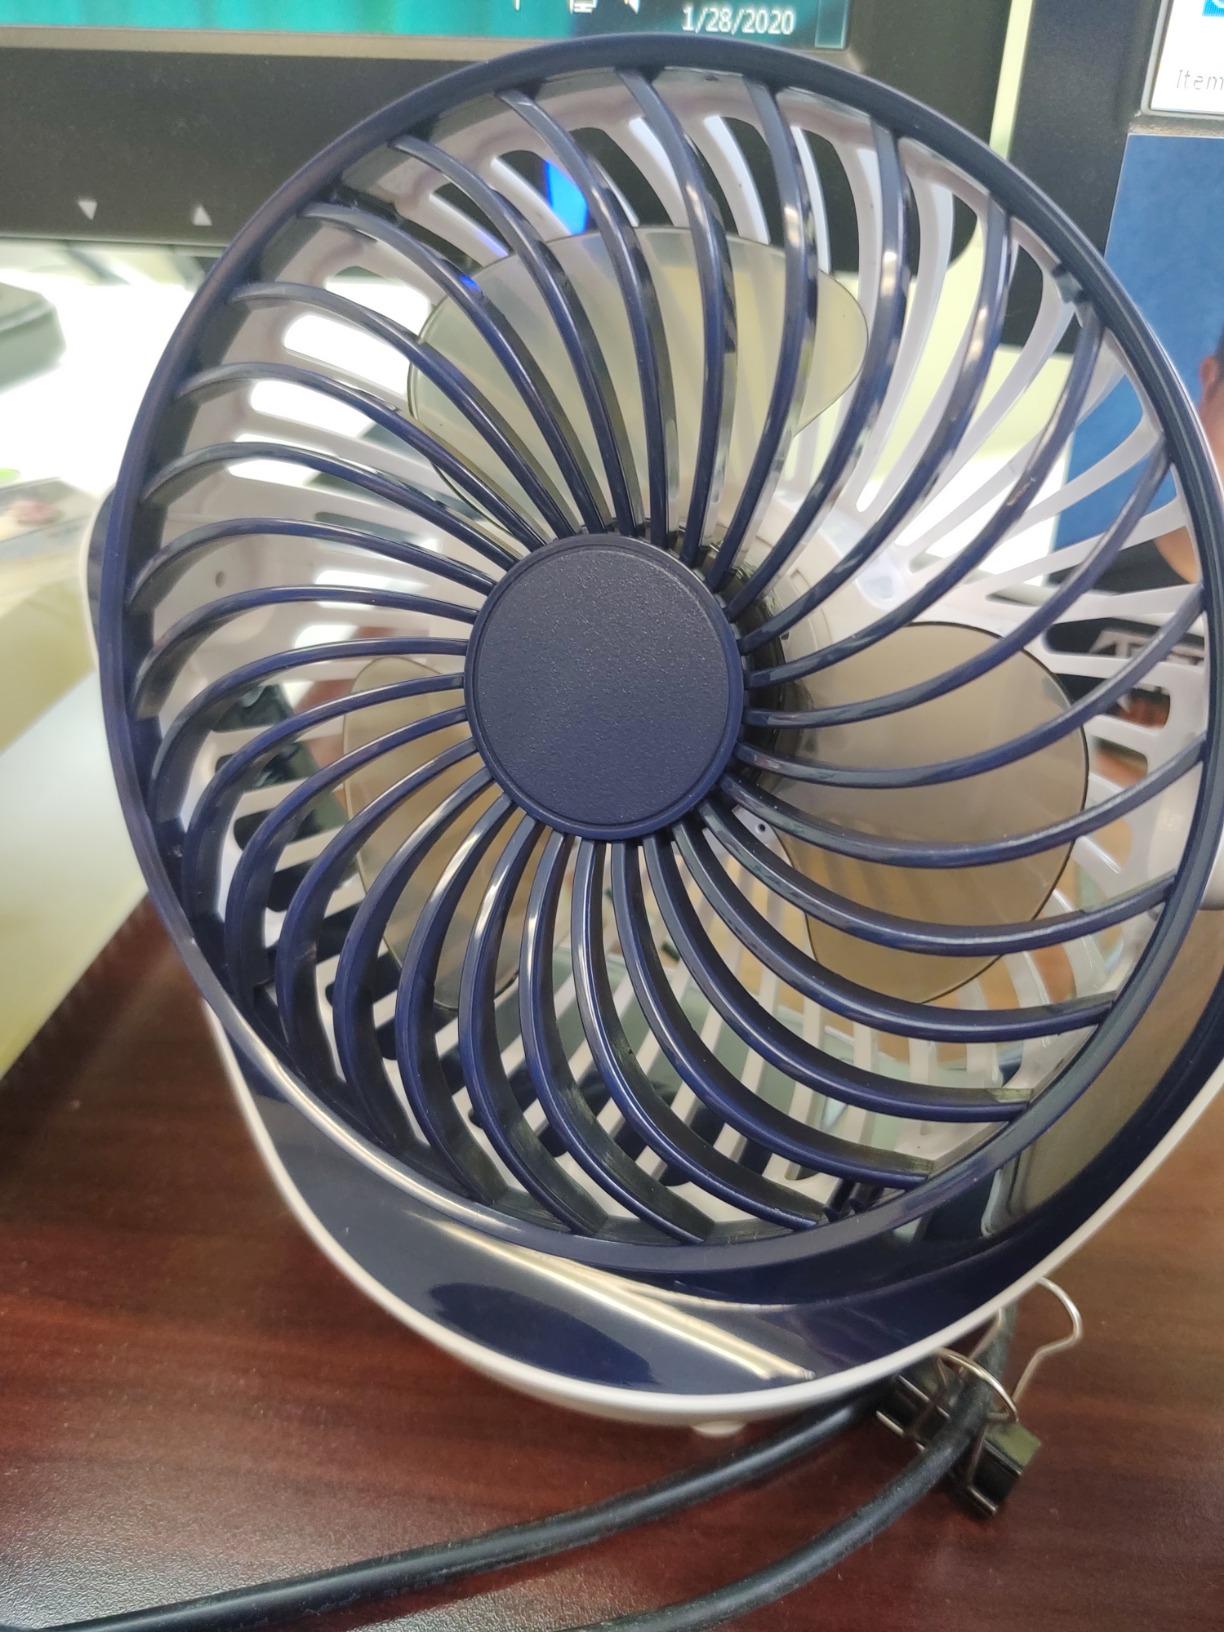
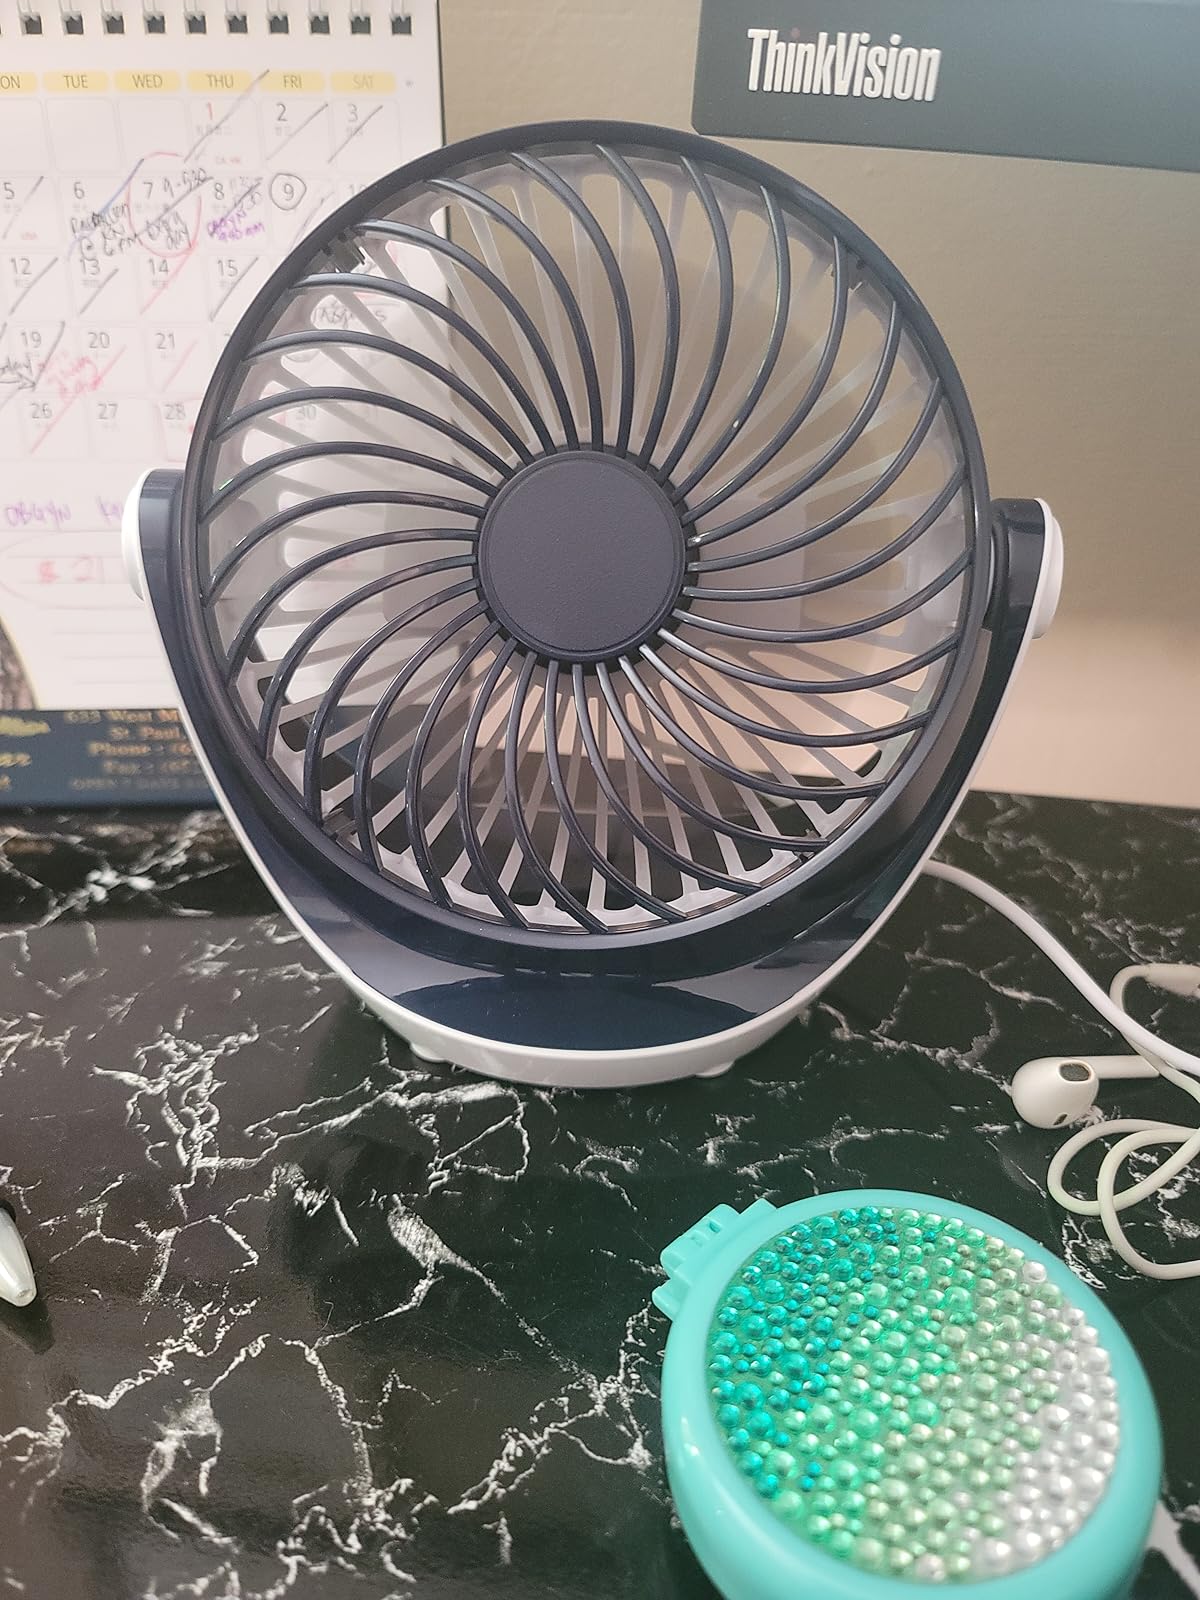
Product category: fan
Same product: yes